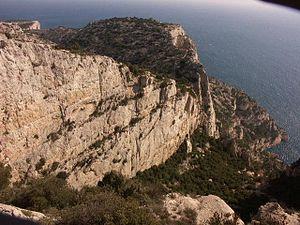
La calanque de l'Œil de Verre, ou calanque de Saint-Jean-de-Dieu, entre Marseille et Cassis, est une calanque qui se trouve au bas du val Vierge, un vallon encaissé de près de 400 mètres de dénivelé entre deux murailles verticales au pied de la Grande Candelle, entre le plateau du Devenson et la Calanque de Sugiton. Elle est située dans le 9ᵉ arrondissement de Marseille et fait partie du quartier Vaufrèges.
Barr- est une racine linguistique préindoeuropéenne signifiant « relief boisé », « barrière naturelle».